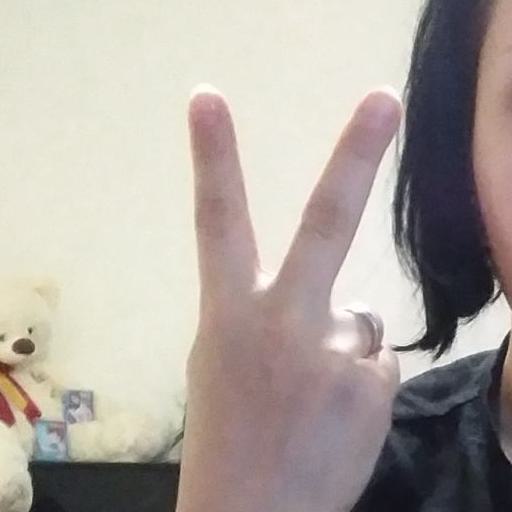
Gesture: peace_inverted